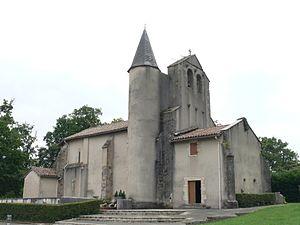
L'église Saint-Étienne de Biarrotte (Landes, Aquitaine, France). This building is inscrit au titre des Monuments Historiques. It is indexed in the Base Mérimée, a database of architectural heritage maintained by the French Ministry of Culture,
Biarrotte est une commune française située dans le département des Landes en région Nouvelle-Aquitaine.
L'église Saint-Étienne est située à Biarrotte, dans les Landes.